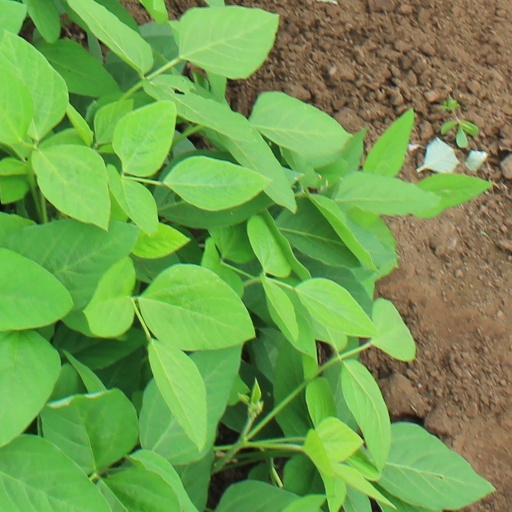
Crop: soybean